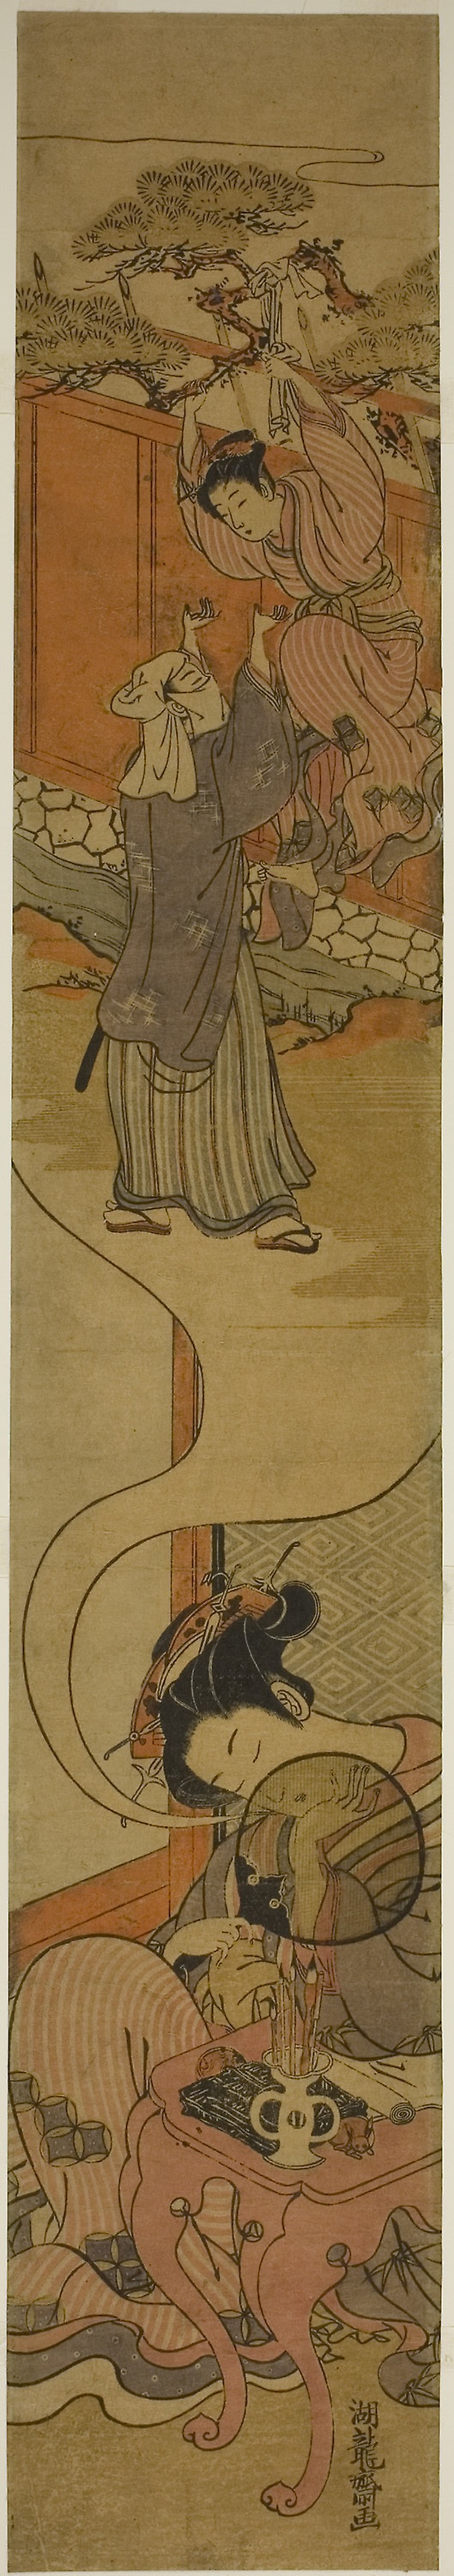
art, painting, illustration, beige, drawing